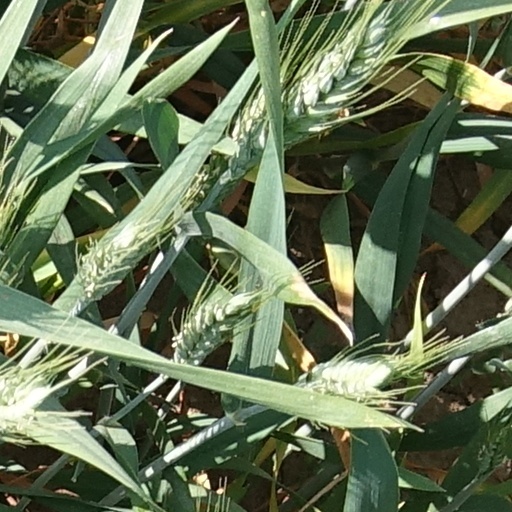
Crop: wheat